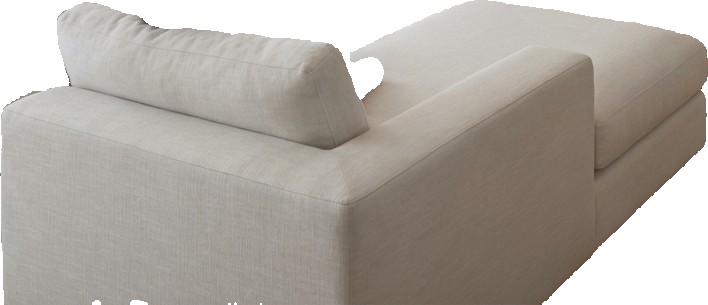
Surface category: sofa